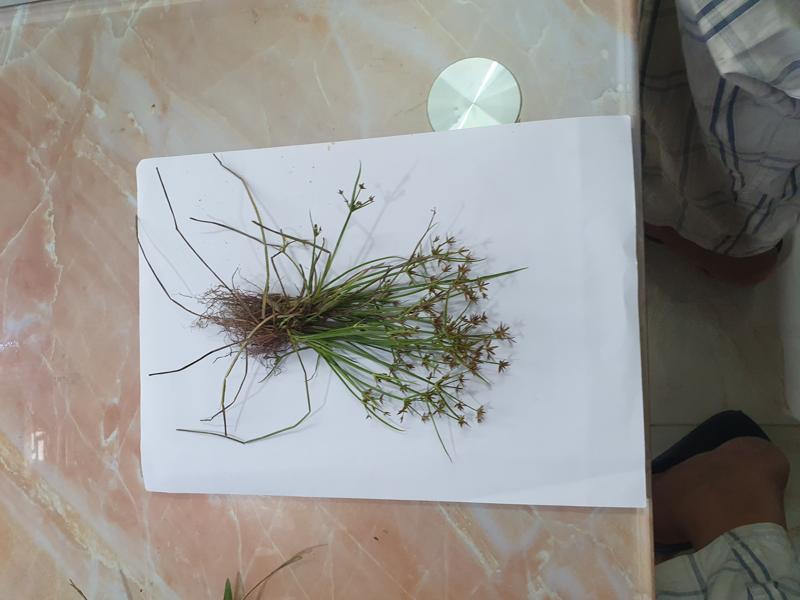
Weed species: Cyperus ochraceus